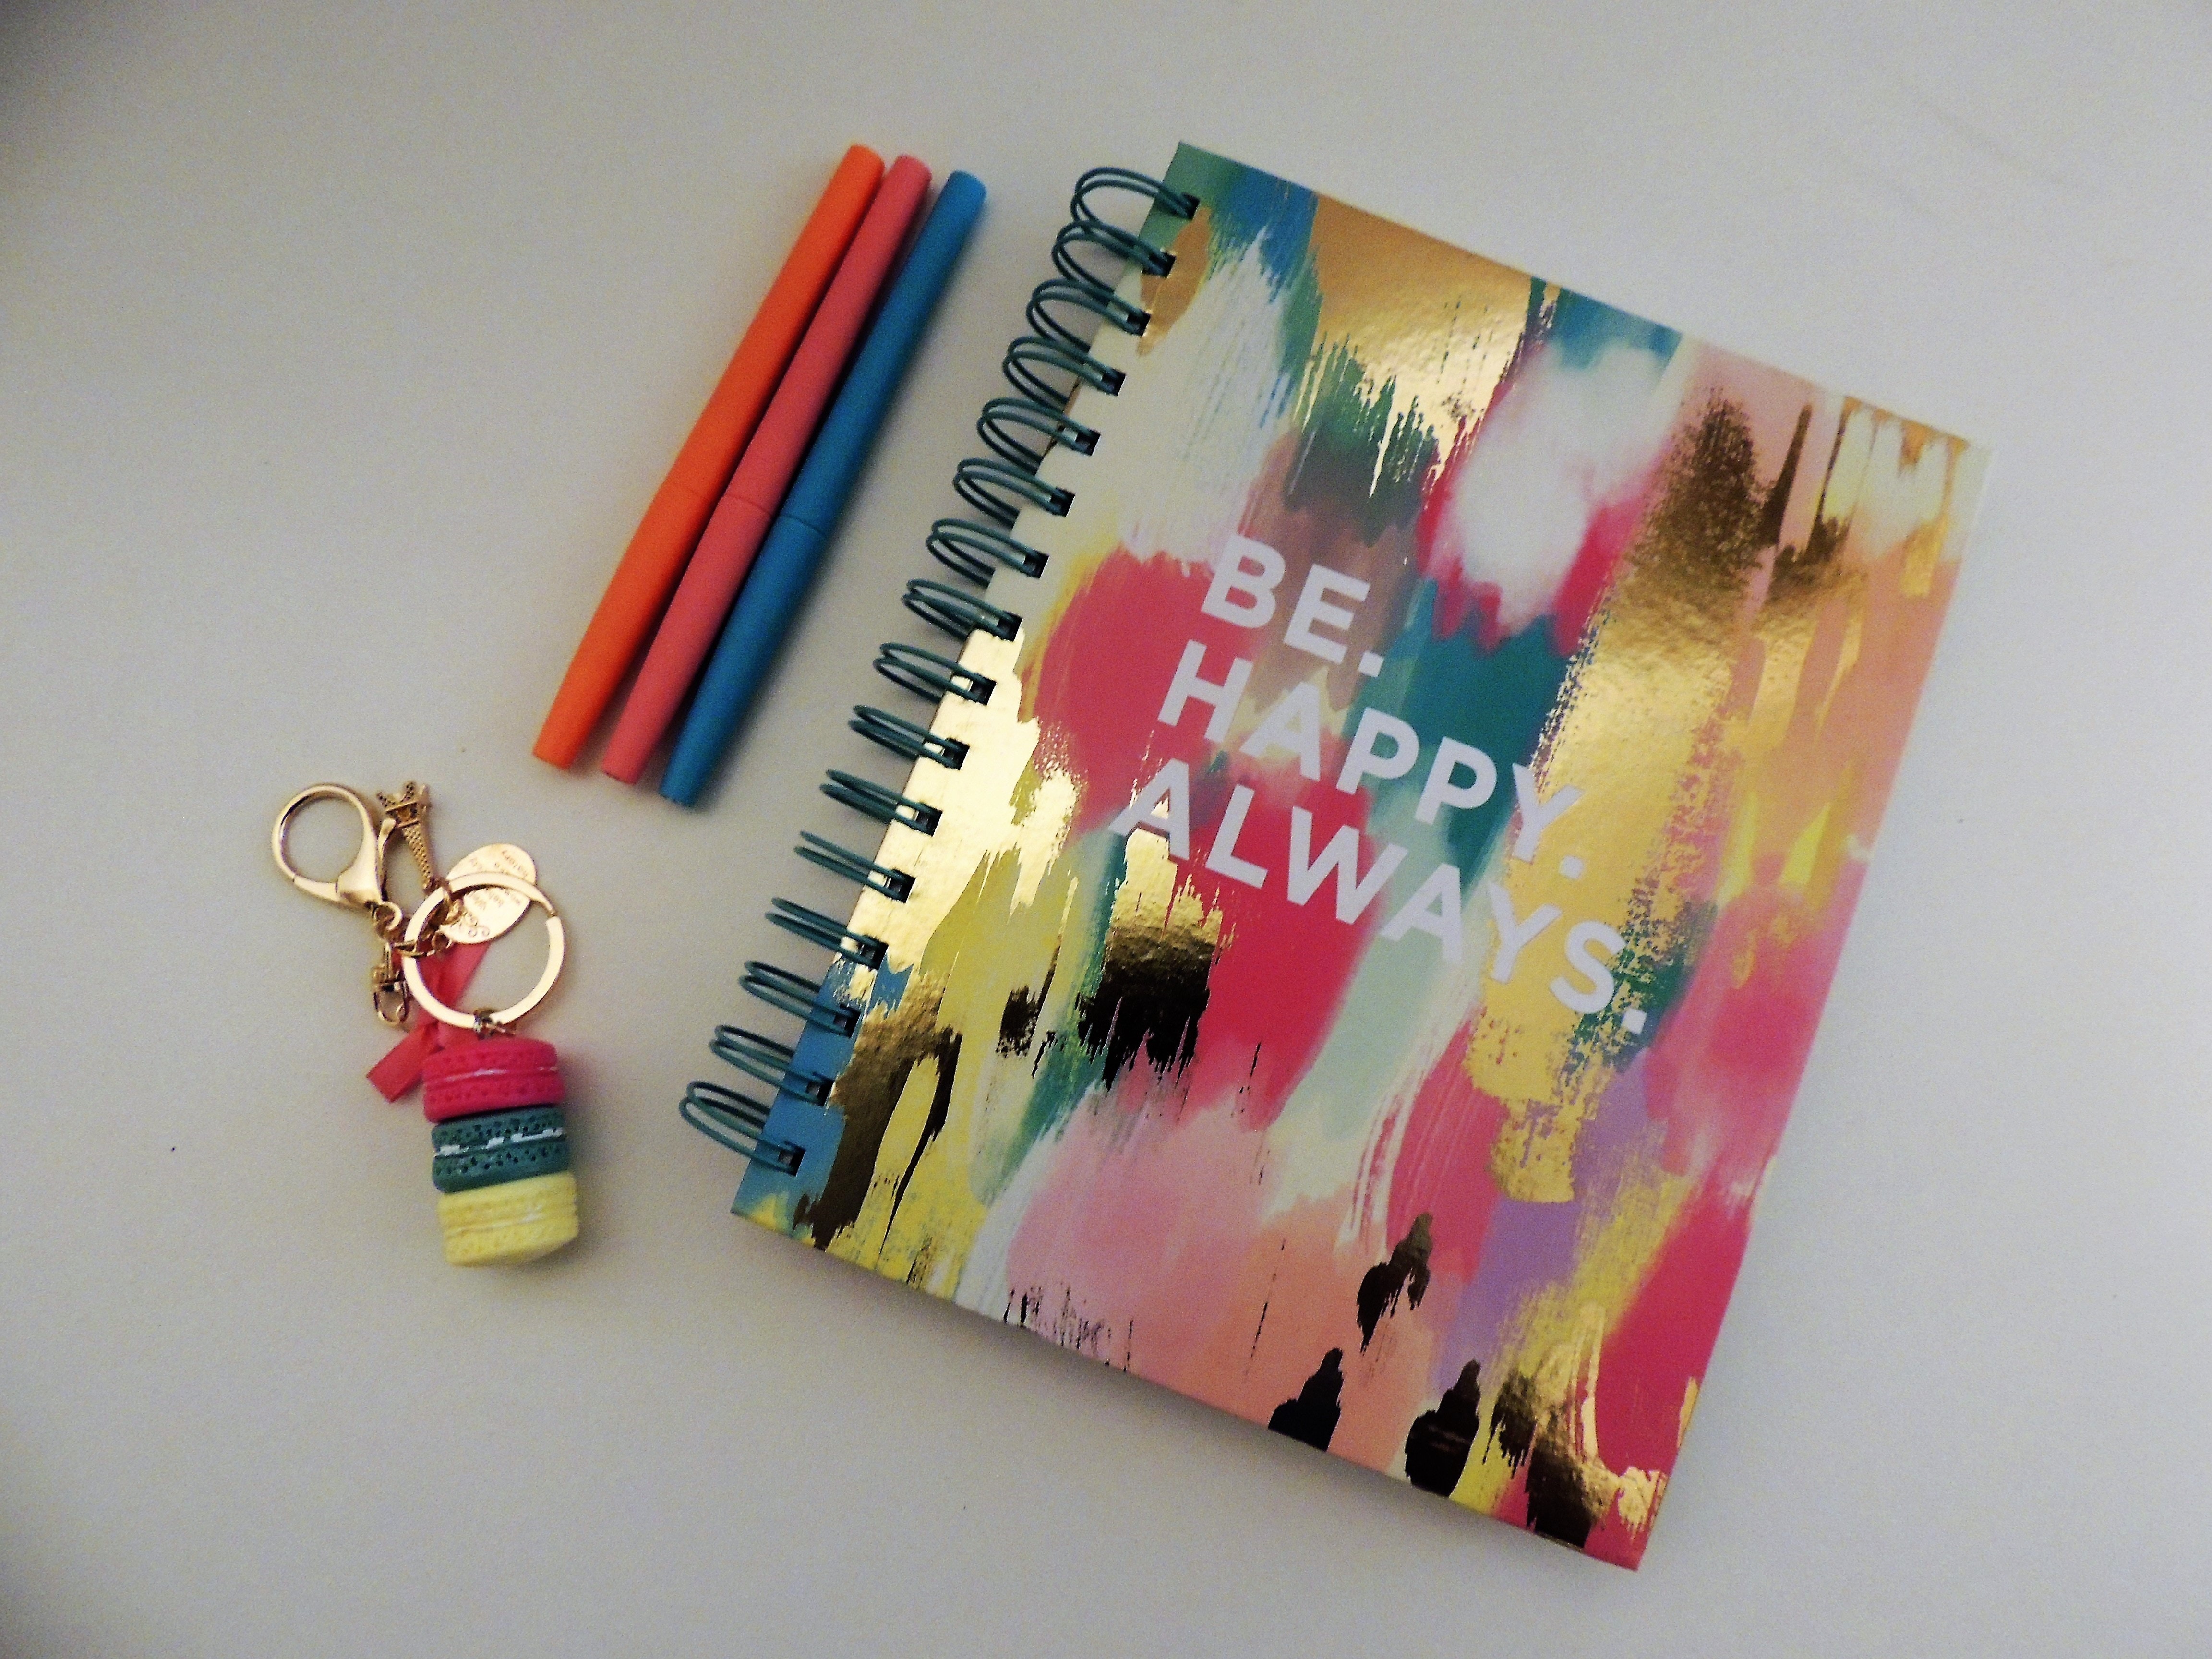
red, pink, notebook, Material property, paper, fashion accessory, zipper, paper product, art paper, illustration, rectangle, wallet, art